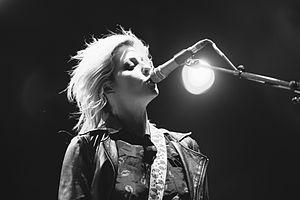
Bree Joanna Alice Robinson, plus connue sous le pseudonyme de Brody Dalle, est une chanteuse australienne née le 1ᵉʳ janvier 1979 à Melbourne, Australie.